Constitution of Denmark

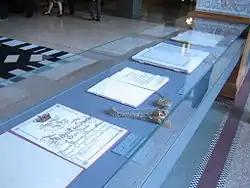
The Constitutions of Denmark located inside Folketinget.

In 1866, the defeat in the Second Schleswig War, and the loss of Schleswig-Holstein led to tightened election rules for the Upper Chamber, which paralyzed legislative work, leading to provisional laws.